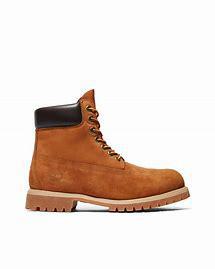
Brand: Timberland
Model: 6 Inch